Gregorio Luperón

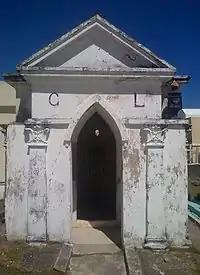
Former Tomb of Gregorio Luperón.

Around the year 1895, General Luperón began to complain about having neuralgia from one of his inferior molars and had it removed, yet the cavity where the molar extracted had not been codifying or scaring, causing an infection. His feet would later begin to swell, from months of sitting down as he wrote his autobiography, so said his daughter at the time, and had been under medication from the doctors in Saint Thomas. In 1896, Doctor Mortensen had explained his grave medical situation, to which Luperón said, that if he is going to die in just a few days, he wanted to know how much the doctor charged for an embalmment so that his body may be sent to Puerto Plata. Up until that point, it had not occurred to him to return to the Dominican Republic while Ulises Heareaux was still president.